Bryan Cranston

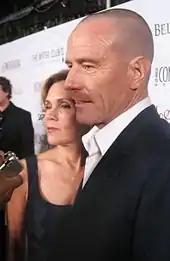
Cranston and wife Robin Dearden in September 2008

From 2008 to 2013, Cranston starred in the AMC series "Breaking Bad", created by Vince Gilligan, in which he played the show's protagonist, Walter White, a high-school chemistry teacher who is diagnosed with terminal lung cancer. Walter teams up with former student Jesse Pinkman (played by Aaron Paul), to manufacture and sell methamphetamine to ensure the financial well-being of Walter's family after he dies. Cranston's work on the series was met with widespread critical acclaim, winning him the Primetime Emmy Award for Outstanding Lead Actor in a Drama Series in each of the show's first three seasons and being nominated in 2012 and 2013 for seasons four and five (winning again in 2014 for the second half of season 5). Cranston and Bill Cosby are the only actors to have won the award three consecutive times. Cranston was also a producer for the fourth and fifth seasons of the series, and directed three episodes of the show during its run.